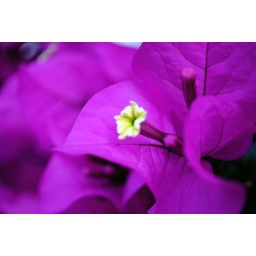
Fun fact, the actual flower is only the yellow part. The purple &amp;quot;petals&amp;quot; are in fact mutated leaves